Christopher Wong (singer)

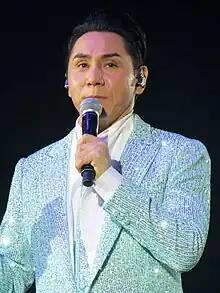
Christopher in 2023

Christopher "Chris" Wong Hoi Kan (born 18 November 1961), is a singer-songwriter and disc jockey (DJ) for love songs in Hong Kong. In the 1980s, he began his career as a DJ at RTHK. Before leaving Hong Kong's entertainment sector and heading abroad, he established himself as a singer-songwriter.